Sky position (RA, Dec in degrees): 171.973, 1.663
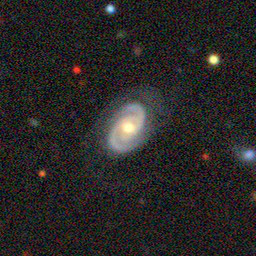
Galaxy morphology: Unbarred Loose Spiral Galaxies